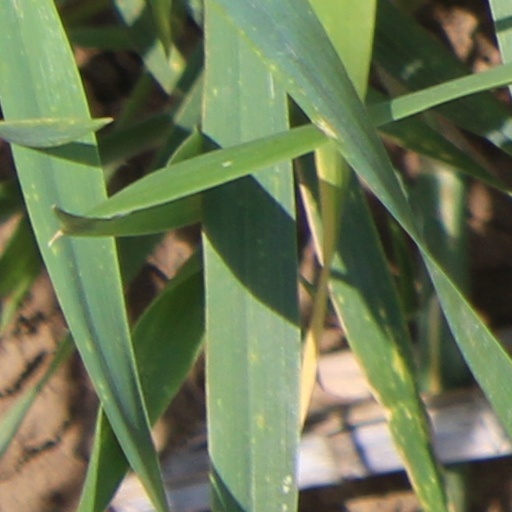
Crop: wheat